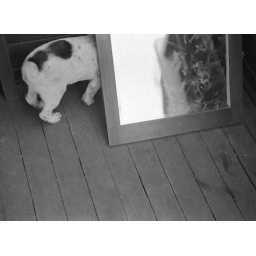
The dog in the mirror